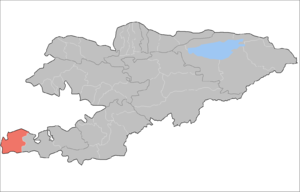
Le district de Leïlek est un raion de la province de Batken, à l'extrémité occidentale du Kirghizistan. Son chef-lieu est la ville d'Isfana. Sa superficie est de 4 653 km2, et 116 861 personnes y résidaient en 2009.